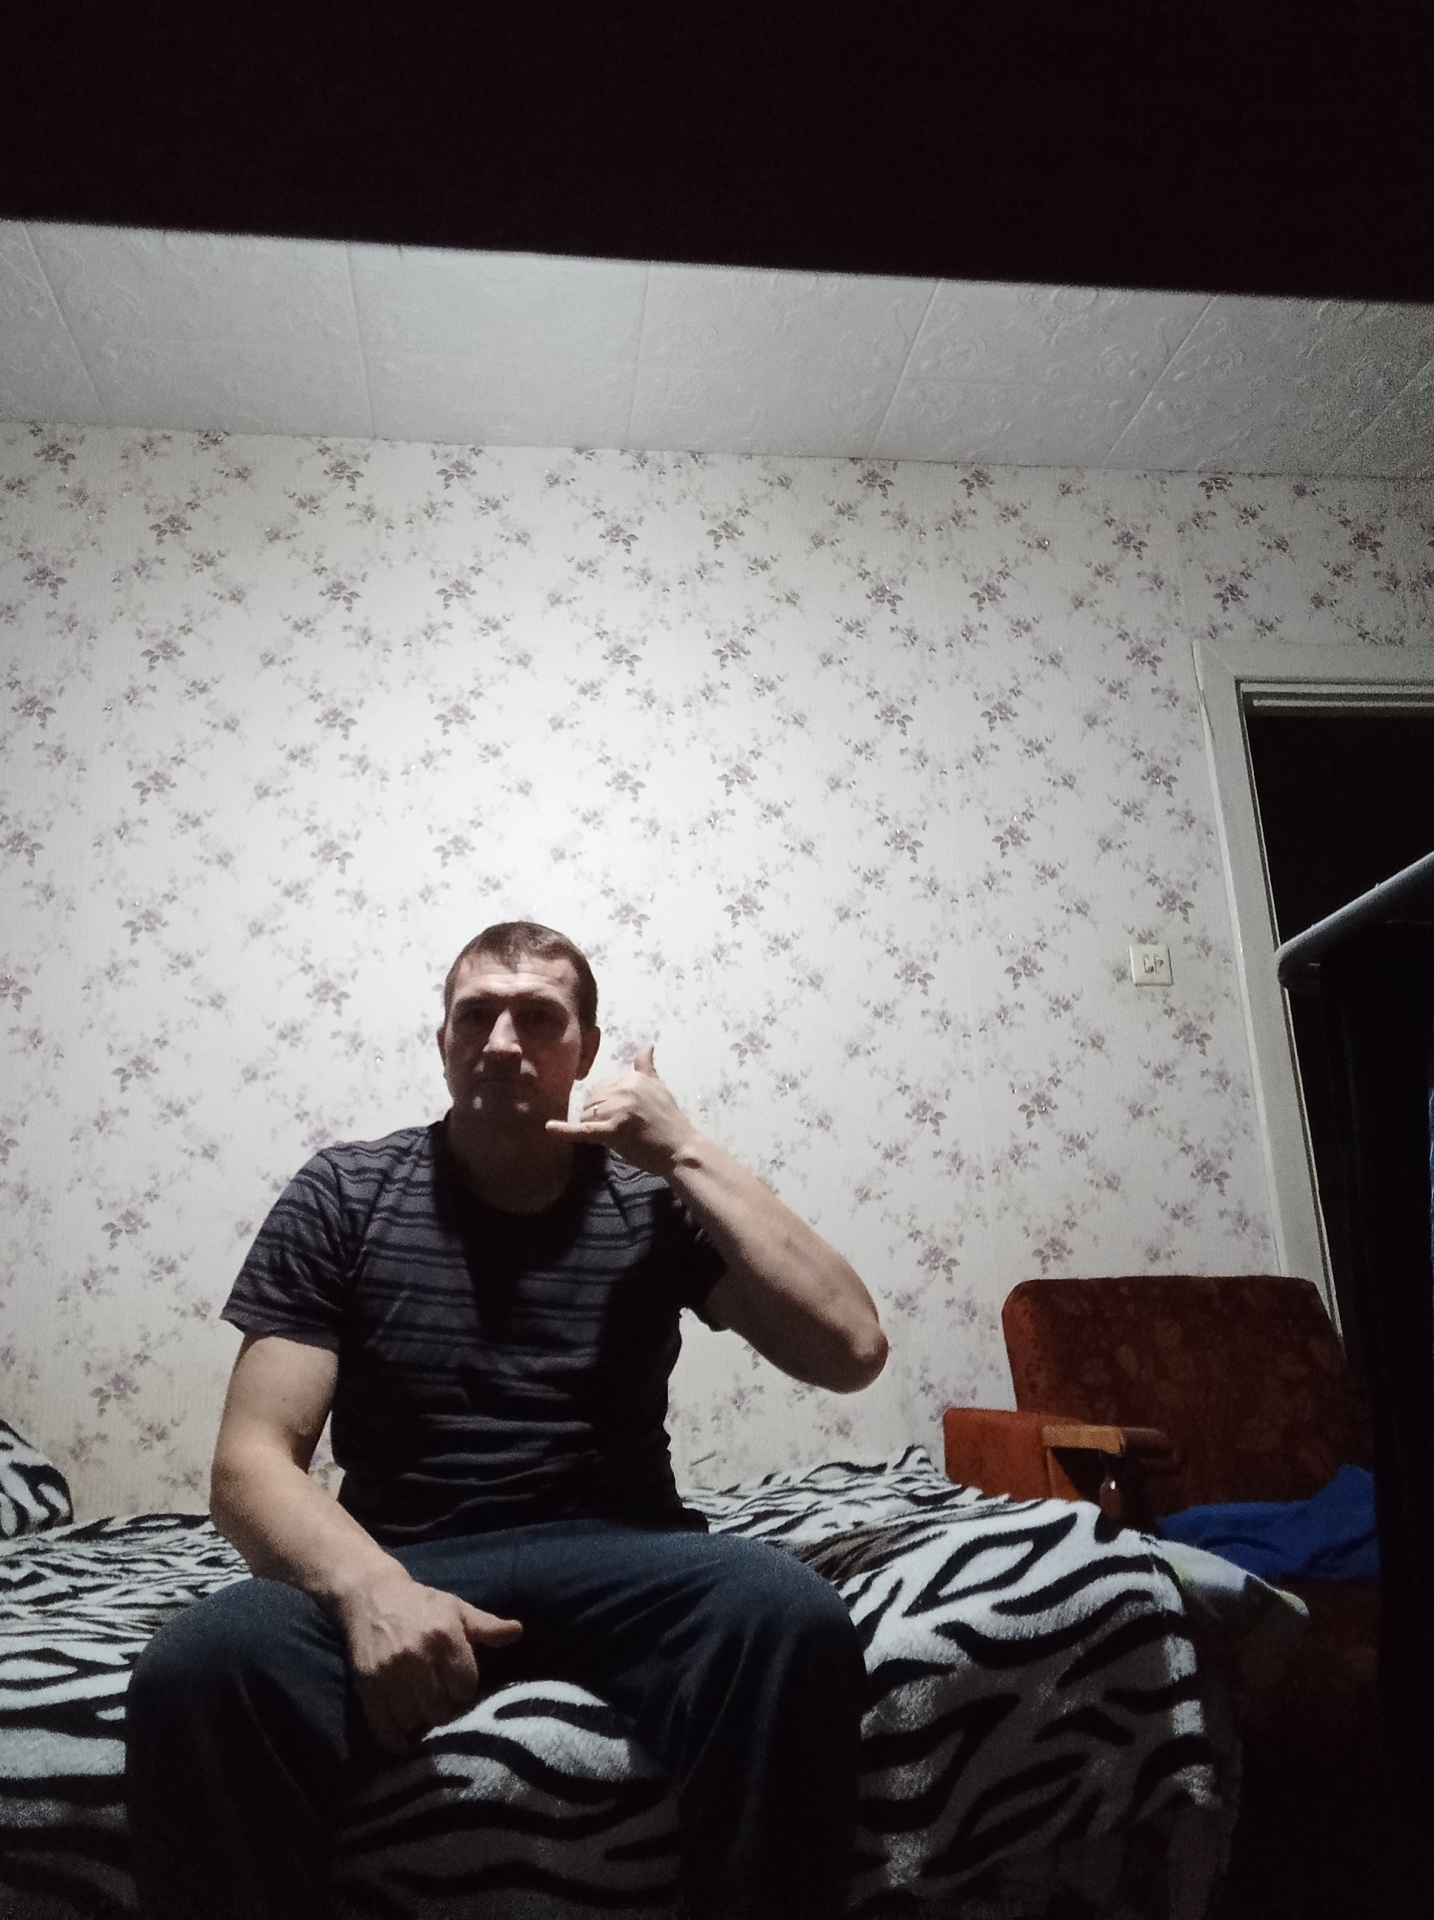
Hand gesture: call